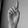
ASL letter: D